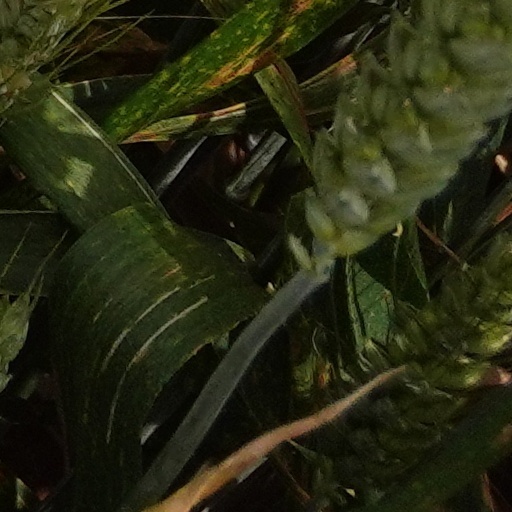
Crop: wheat